Woolf Barnato

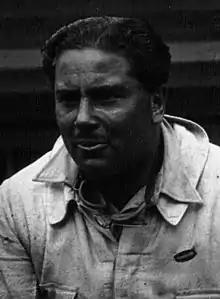
Woolf Barnato at the 1929 24 Hours of Le Mans

Joel Woolf Barnato (27 September 1895 – 27 July 1948) was a British financier and racing driver, one of the "Bentley Boys" of the 1920s. He achieved three consecutive wins out of three entries in the 24 Hours of Le Mans race.